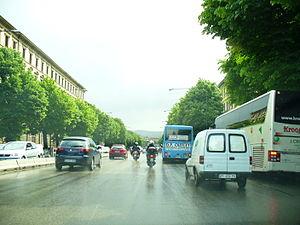
Les Viali di Circonvallazione sont une série de boulevards périphériques à 6 voies entourant la partie nord du Centre historique de Florence.